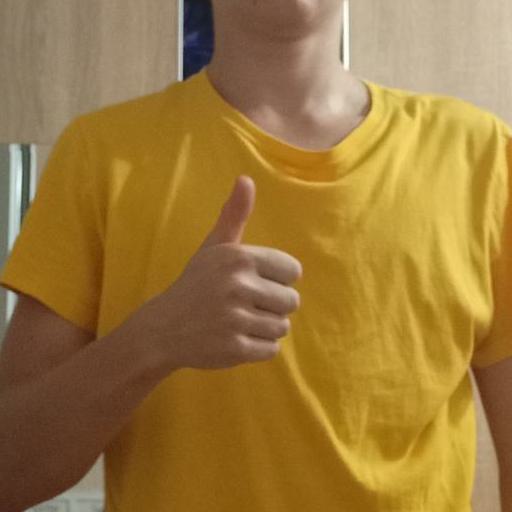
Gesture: like